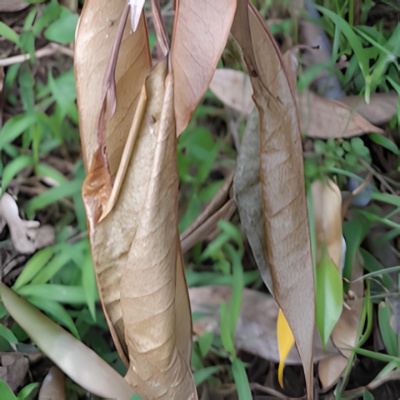
Label: Leaf_Rhizoctonia